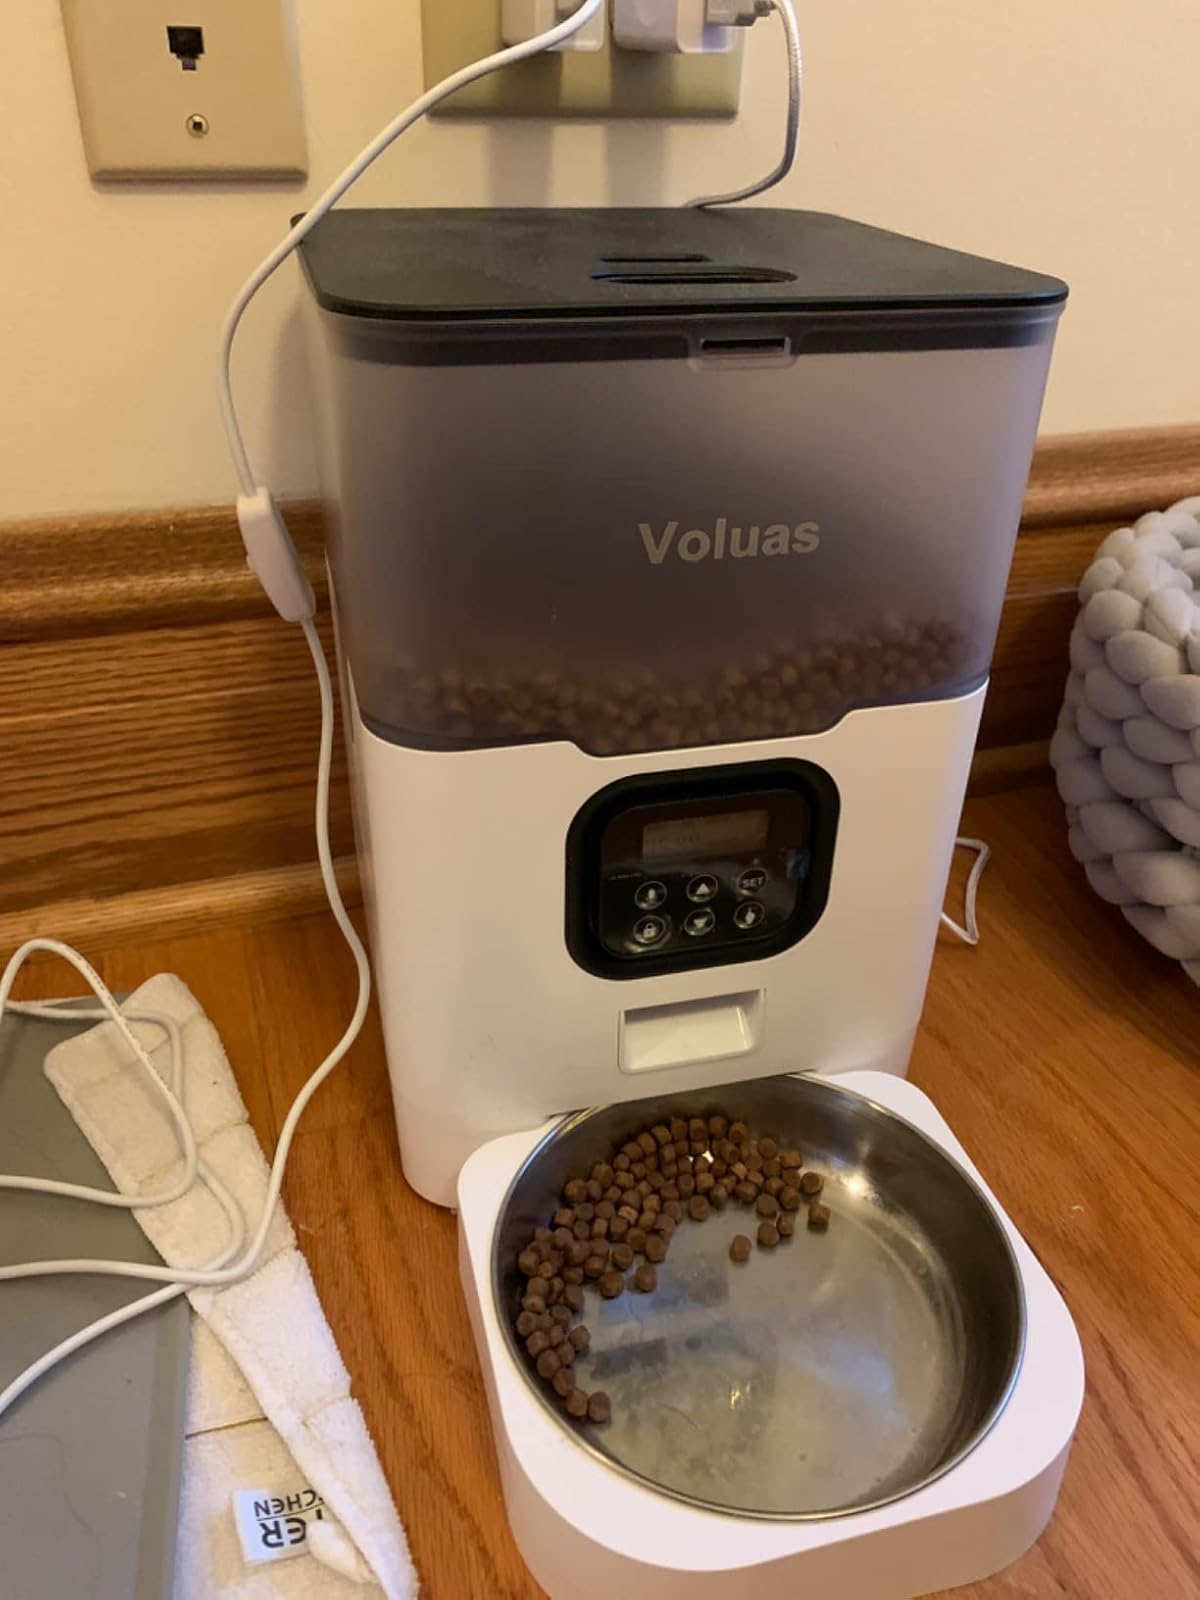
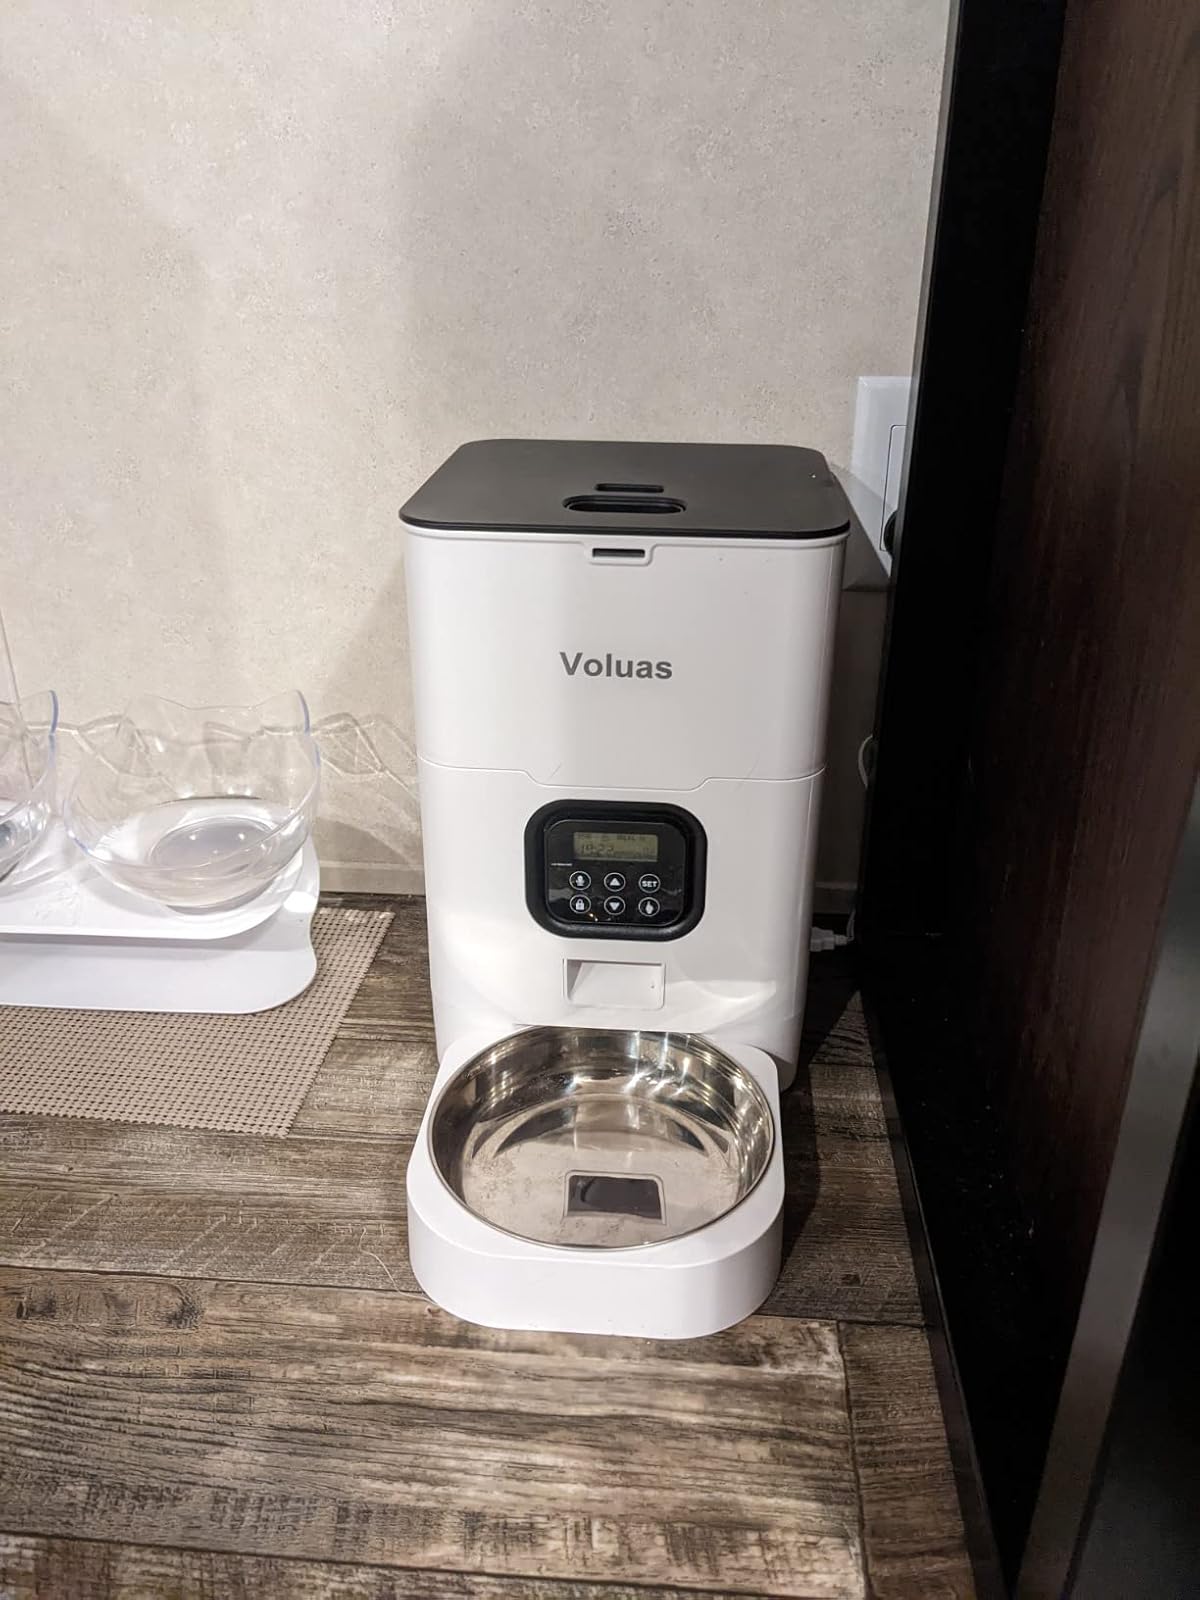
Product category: items_feeder
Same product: no